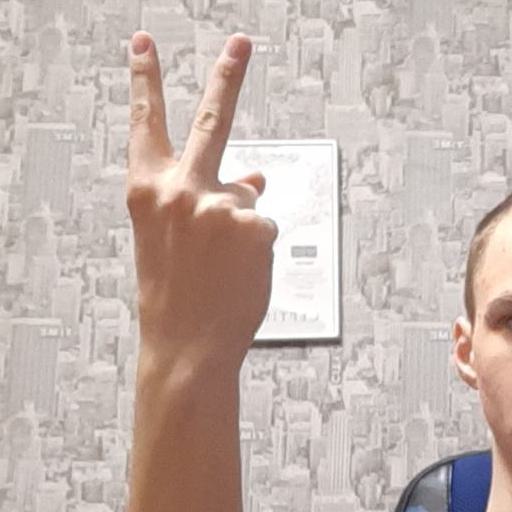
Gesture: peace_inverted